Bobby Wood

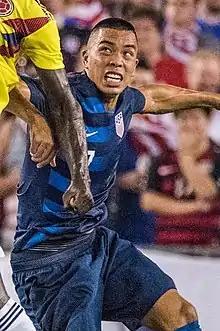
Wood with the United States in 2018

Bobby Shou Wood (born November 15, 1992) is an American professional soccer player who plays as a striker.